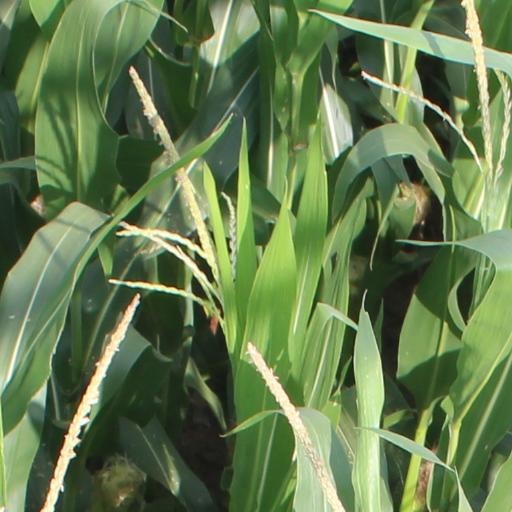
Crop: maize; corn